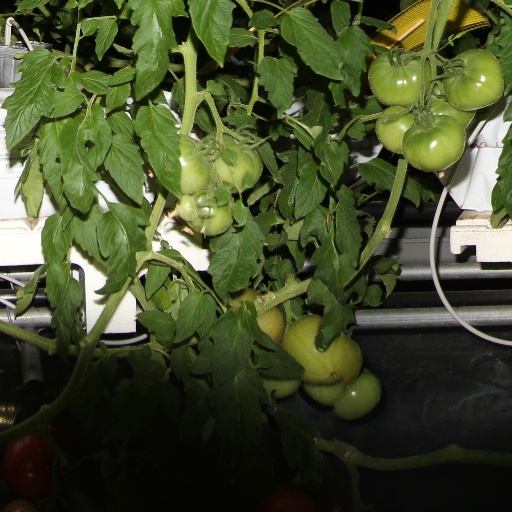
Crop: tomato